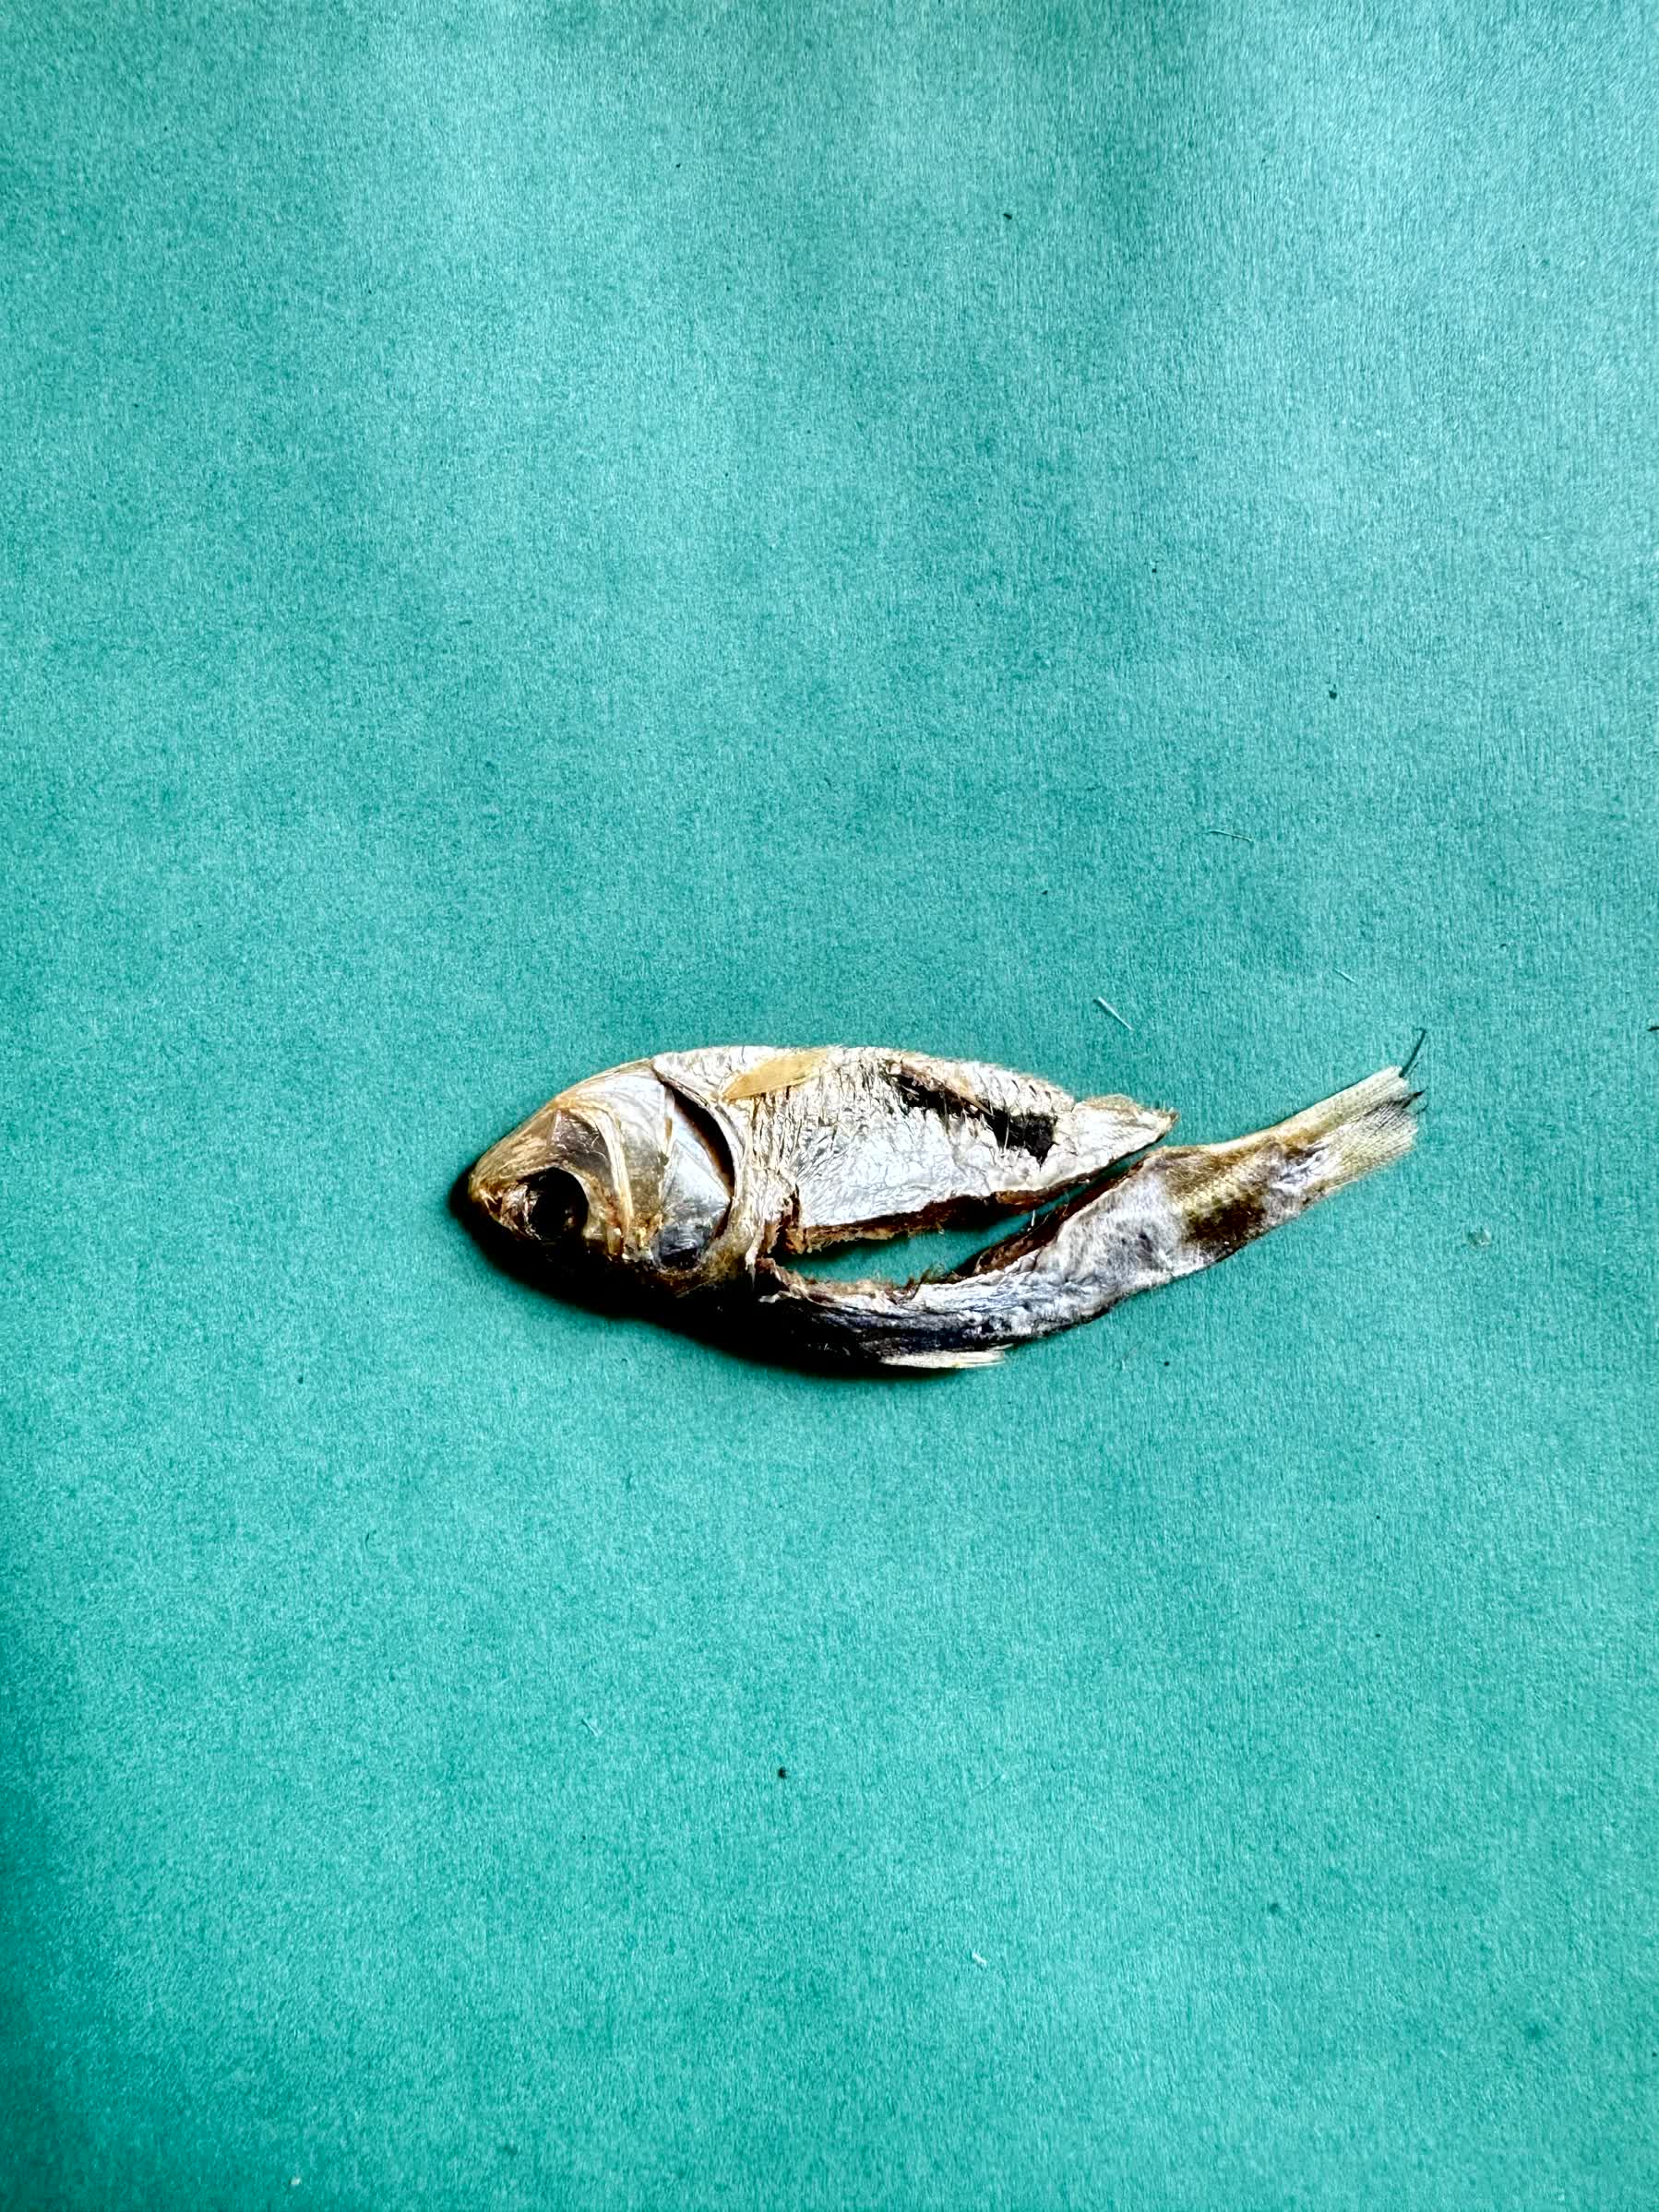
Species: Chapila